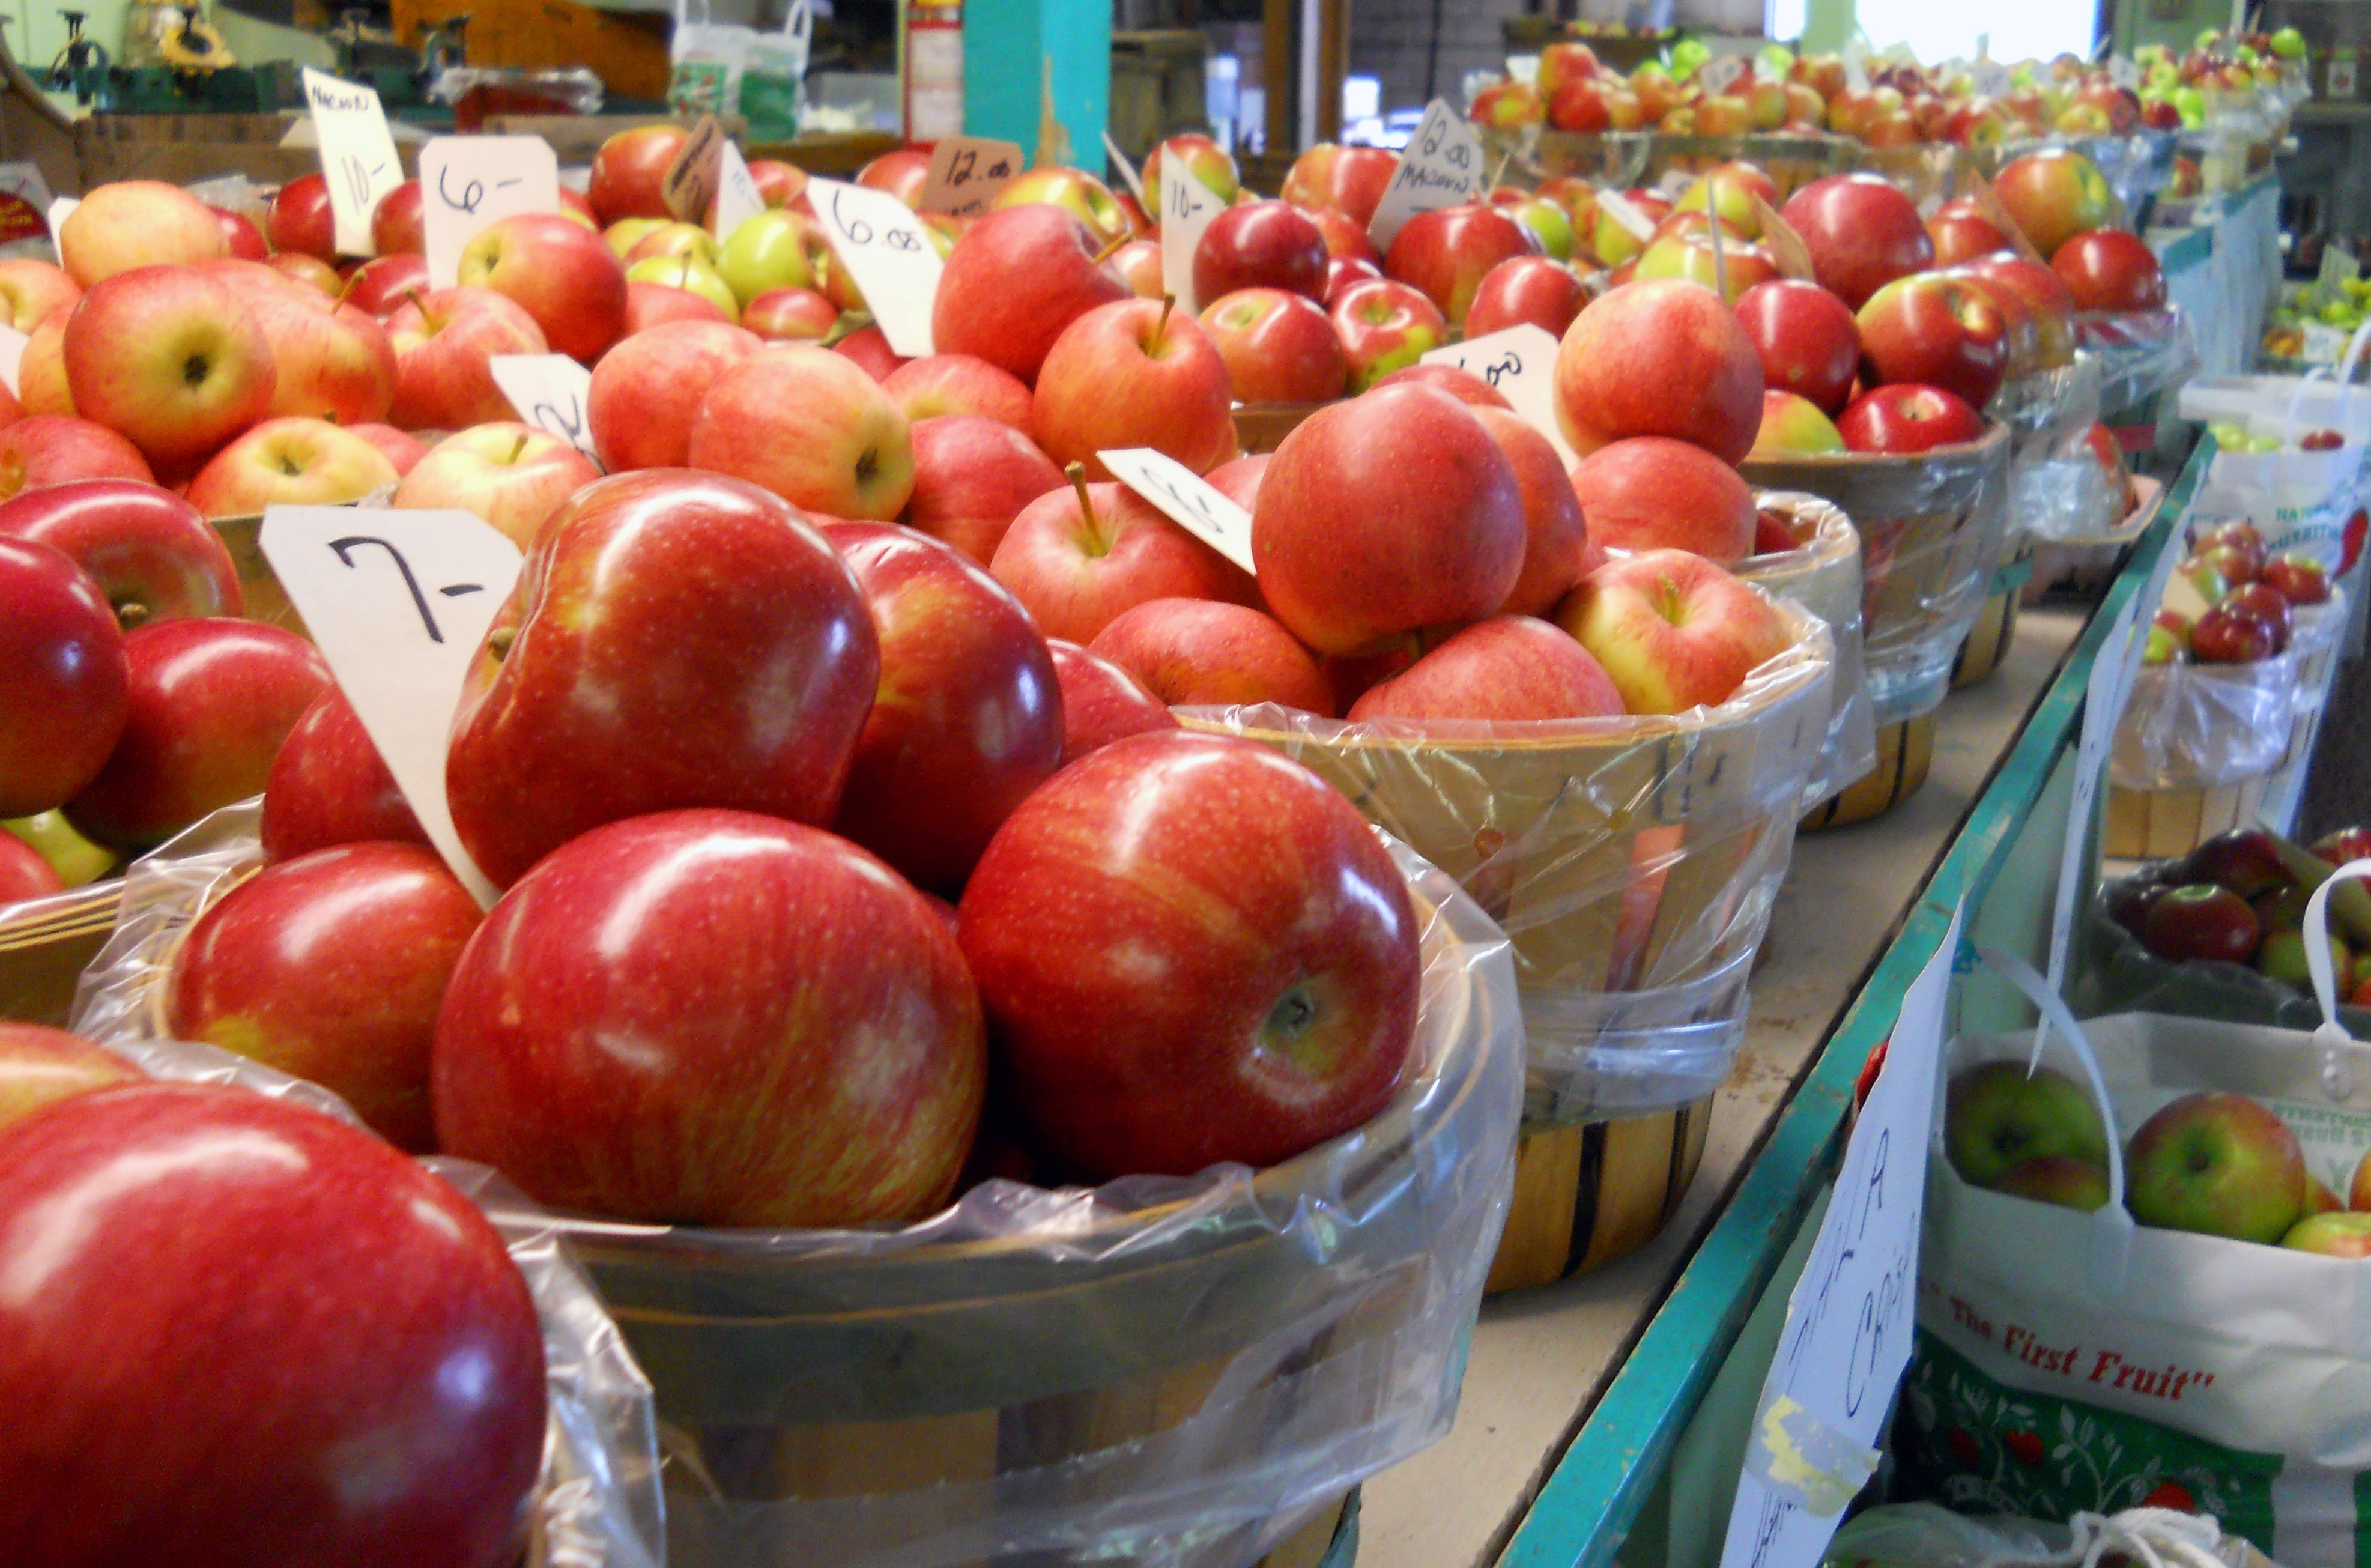
apple, nature, plant, farm, fruit, food, red, produce, vegetable, crop, autumn, fresh, agriculture, healthy, tomato, apples, organic, flowering plant, rose family, local food, rhode island, land plant, sunset orchard